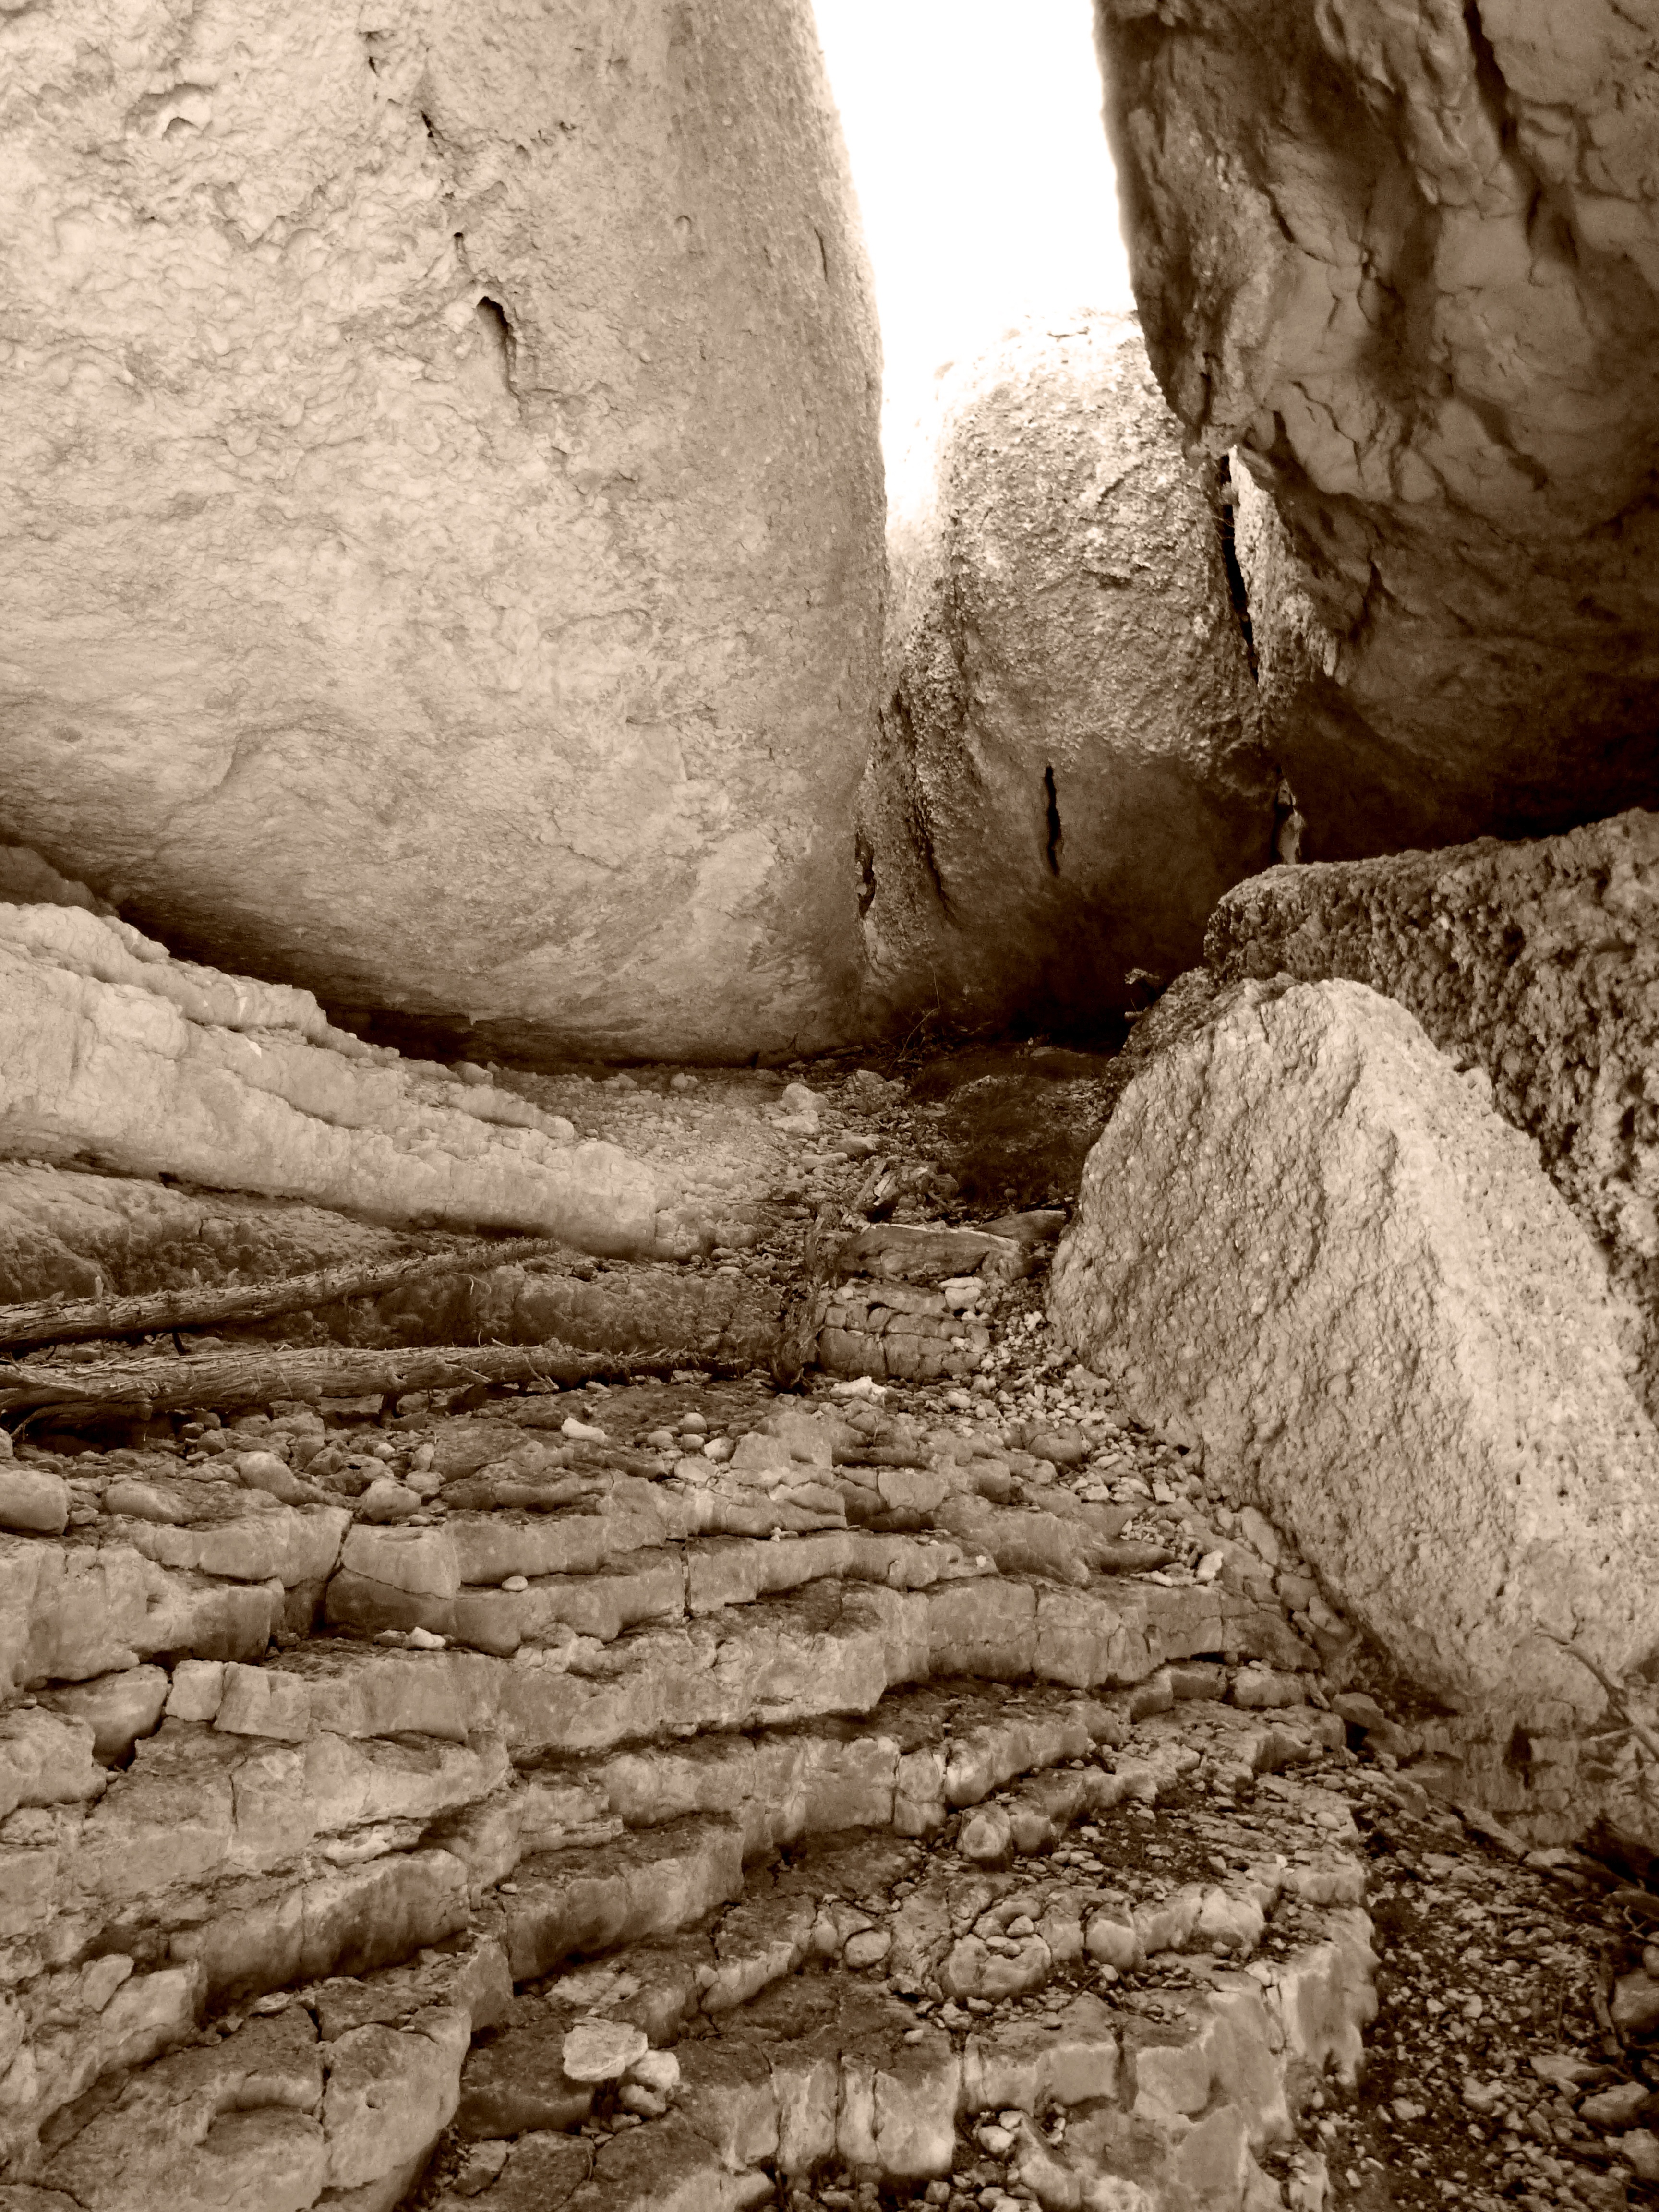
rock, black and white, formation, arch, cave, soil, terrain, material, rocks, stones, geology, temple, badlands, boulder, wadi, monochrome photography, ancient history